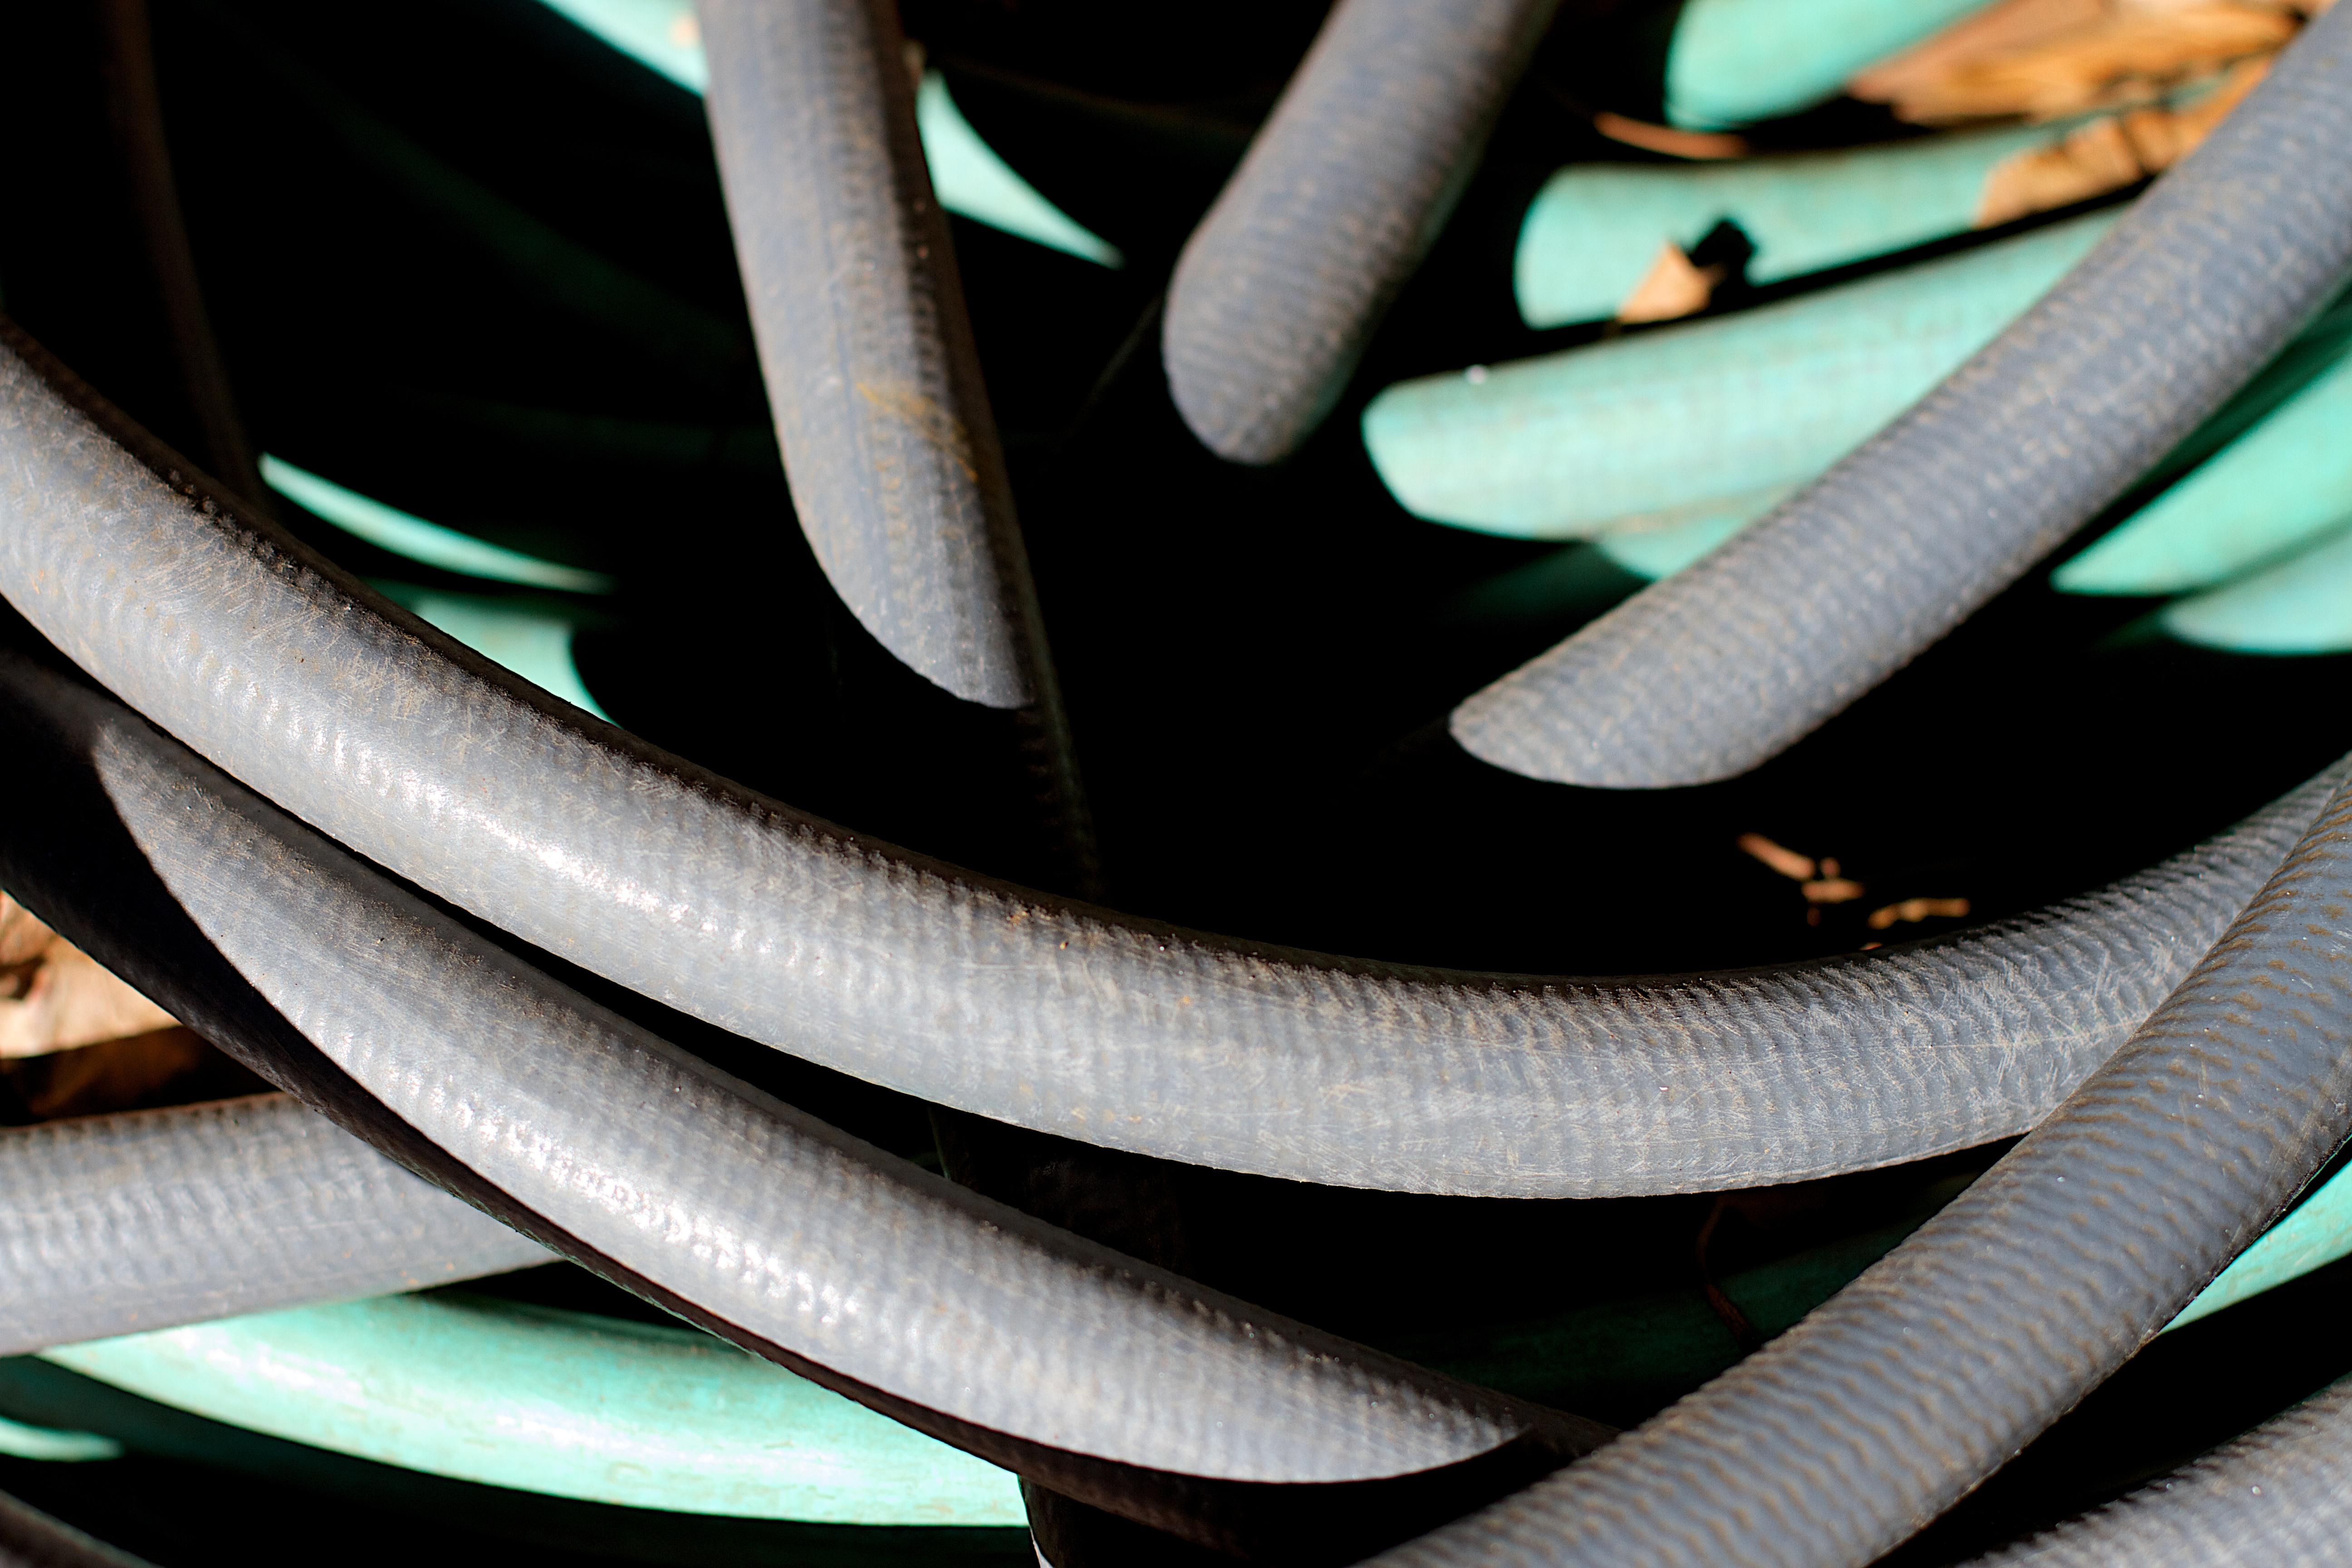
wheel, green, steering wheel, tire, circle, close up, cool image